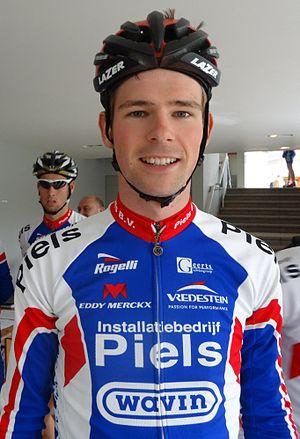
Reportage photographique réalisé le samedi 13 septembre à l'occasion du départ et de l'arrivée de la Flèche côtière 2014 à Heist (Knokke-Heist), Belgique.
Elmar Reinders est un coureur cycliste néerlandais, membre de l'équipe Riwal Securitas.